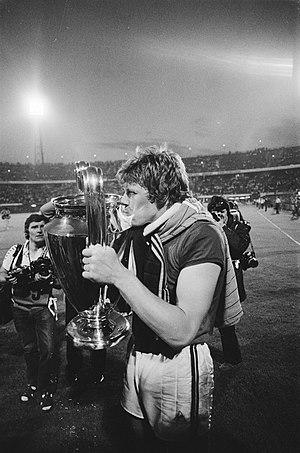
Nigel Philip Spink est un footballeur anglais né le 8 août 1958 à Chelmsford.